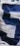
Number: 5